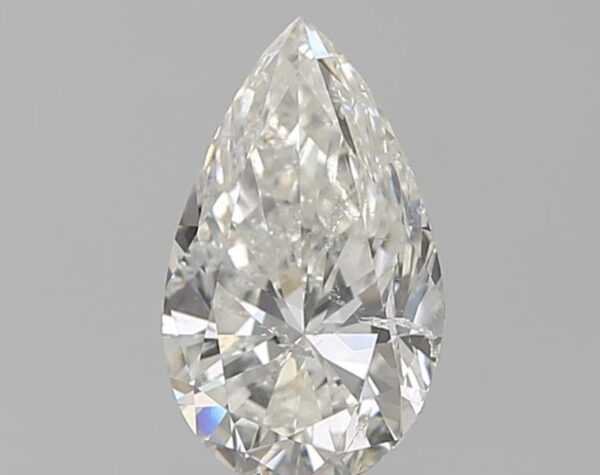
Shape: pear
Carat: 1
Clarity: SI2
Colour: H
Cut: EX
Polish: VG
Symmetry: VG
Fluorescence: SL
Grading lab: IGI
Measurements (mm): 8.83 x 5.33 x 3.5